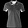
Label: T - shirt / top